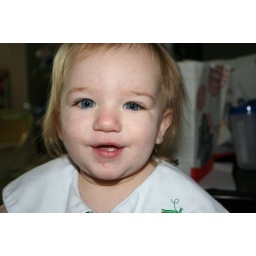
3 girls and Dad at home in the morning 2008-06-02 009